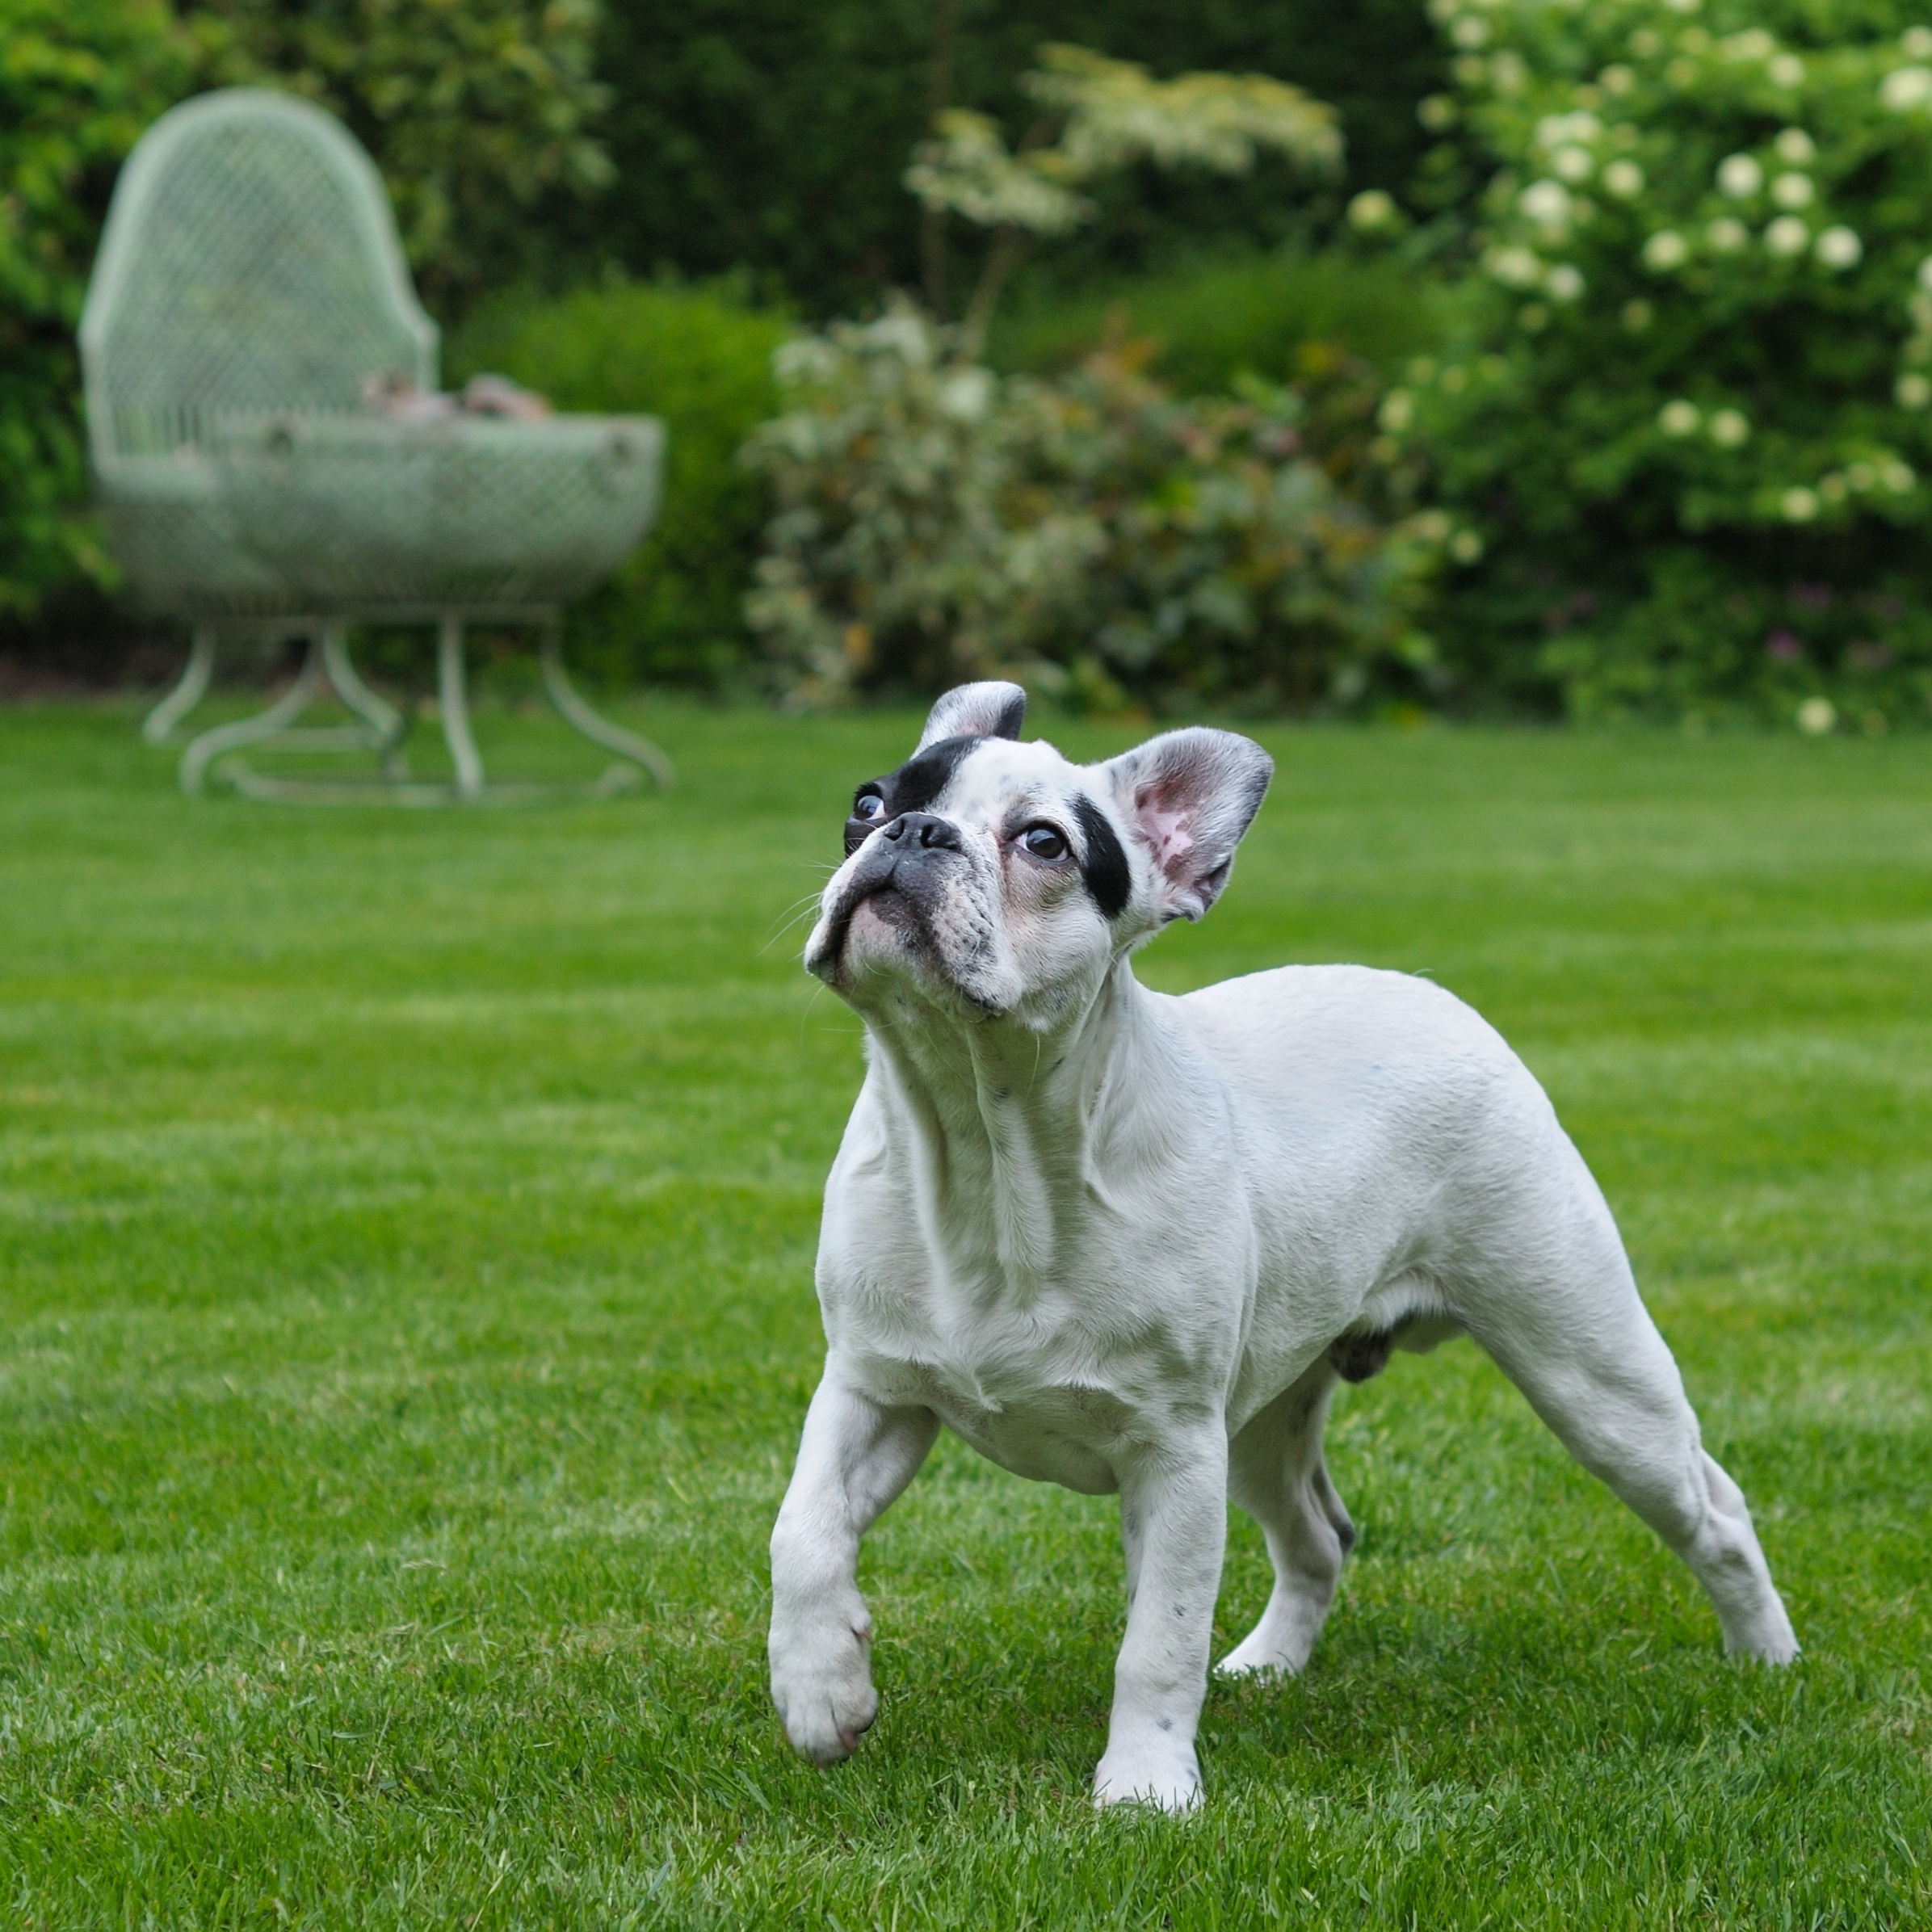
grass, puppy, dog, animal, walk, mammal, bulldog, vertebrate, french bulldog, dog breed, terrier, old english bulldog, dog like mammal, olde english bulldogge, american bulldog